Perry Mason (1957 TV series)

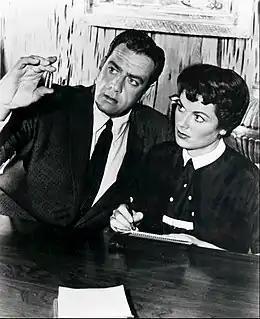
Perry Mason (Raymond Burr) and Della Street (Barbara Hale) in "The Case of the Corresponding Corpse" (1958)

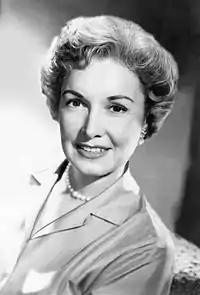
Gail Patrick Jackson, executive producer of "Perry Mason" (1961)

Erle Stanley Gardner had already allowed his Perry Mason character to be portrayed in other media. A series of Warner Bros. feature films was produced between 1933 and 1937, starring Warren William in four and Ricardo Cortez and Donald Woods in one each. A seventh Warner adaptation, based on Gardner's novel "The Case of the Dangerous Dowager", was filmed in 1940 as "Granny Get Your Gun", with the Mason character written out of the story entirely.